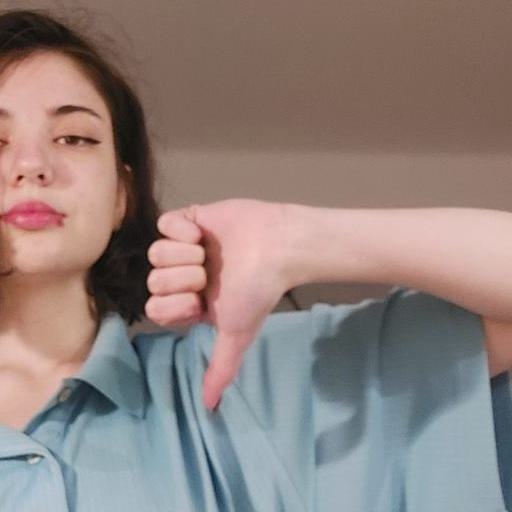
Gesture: dislike